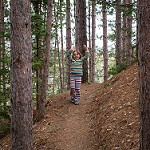
Label: forest